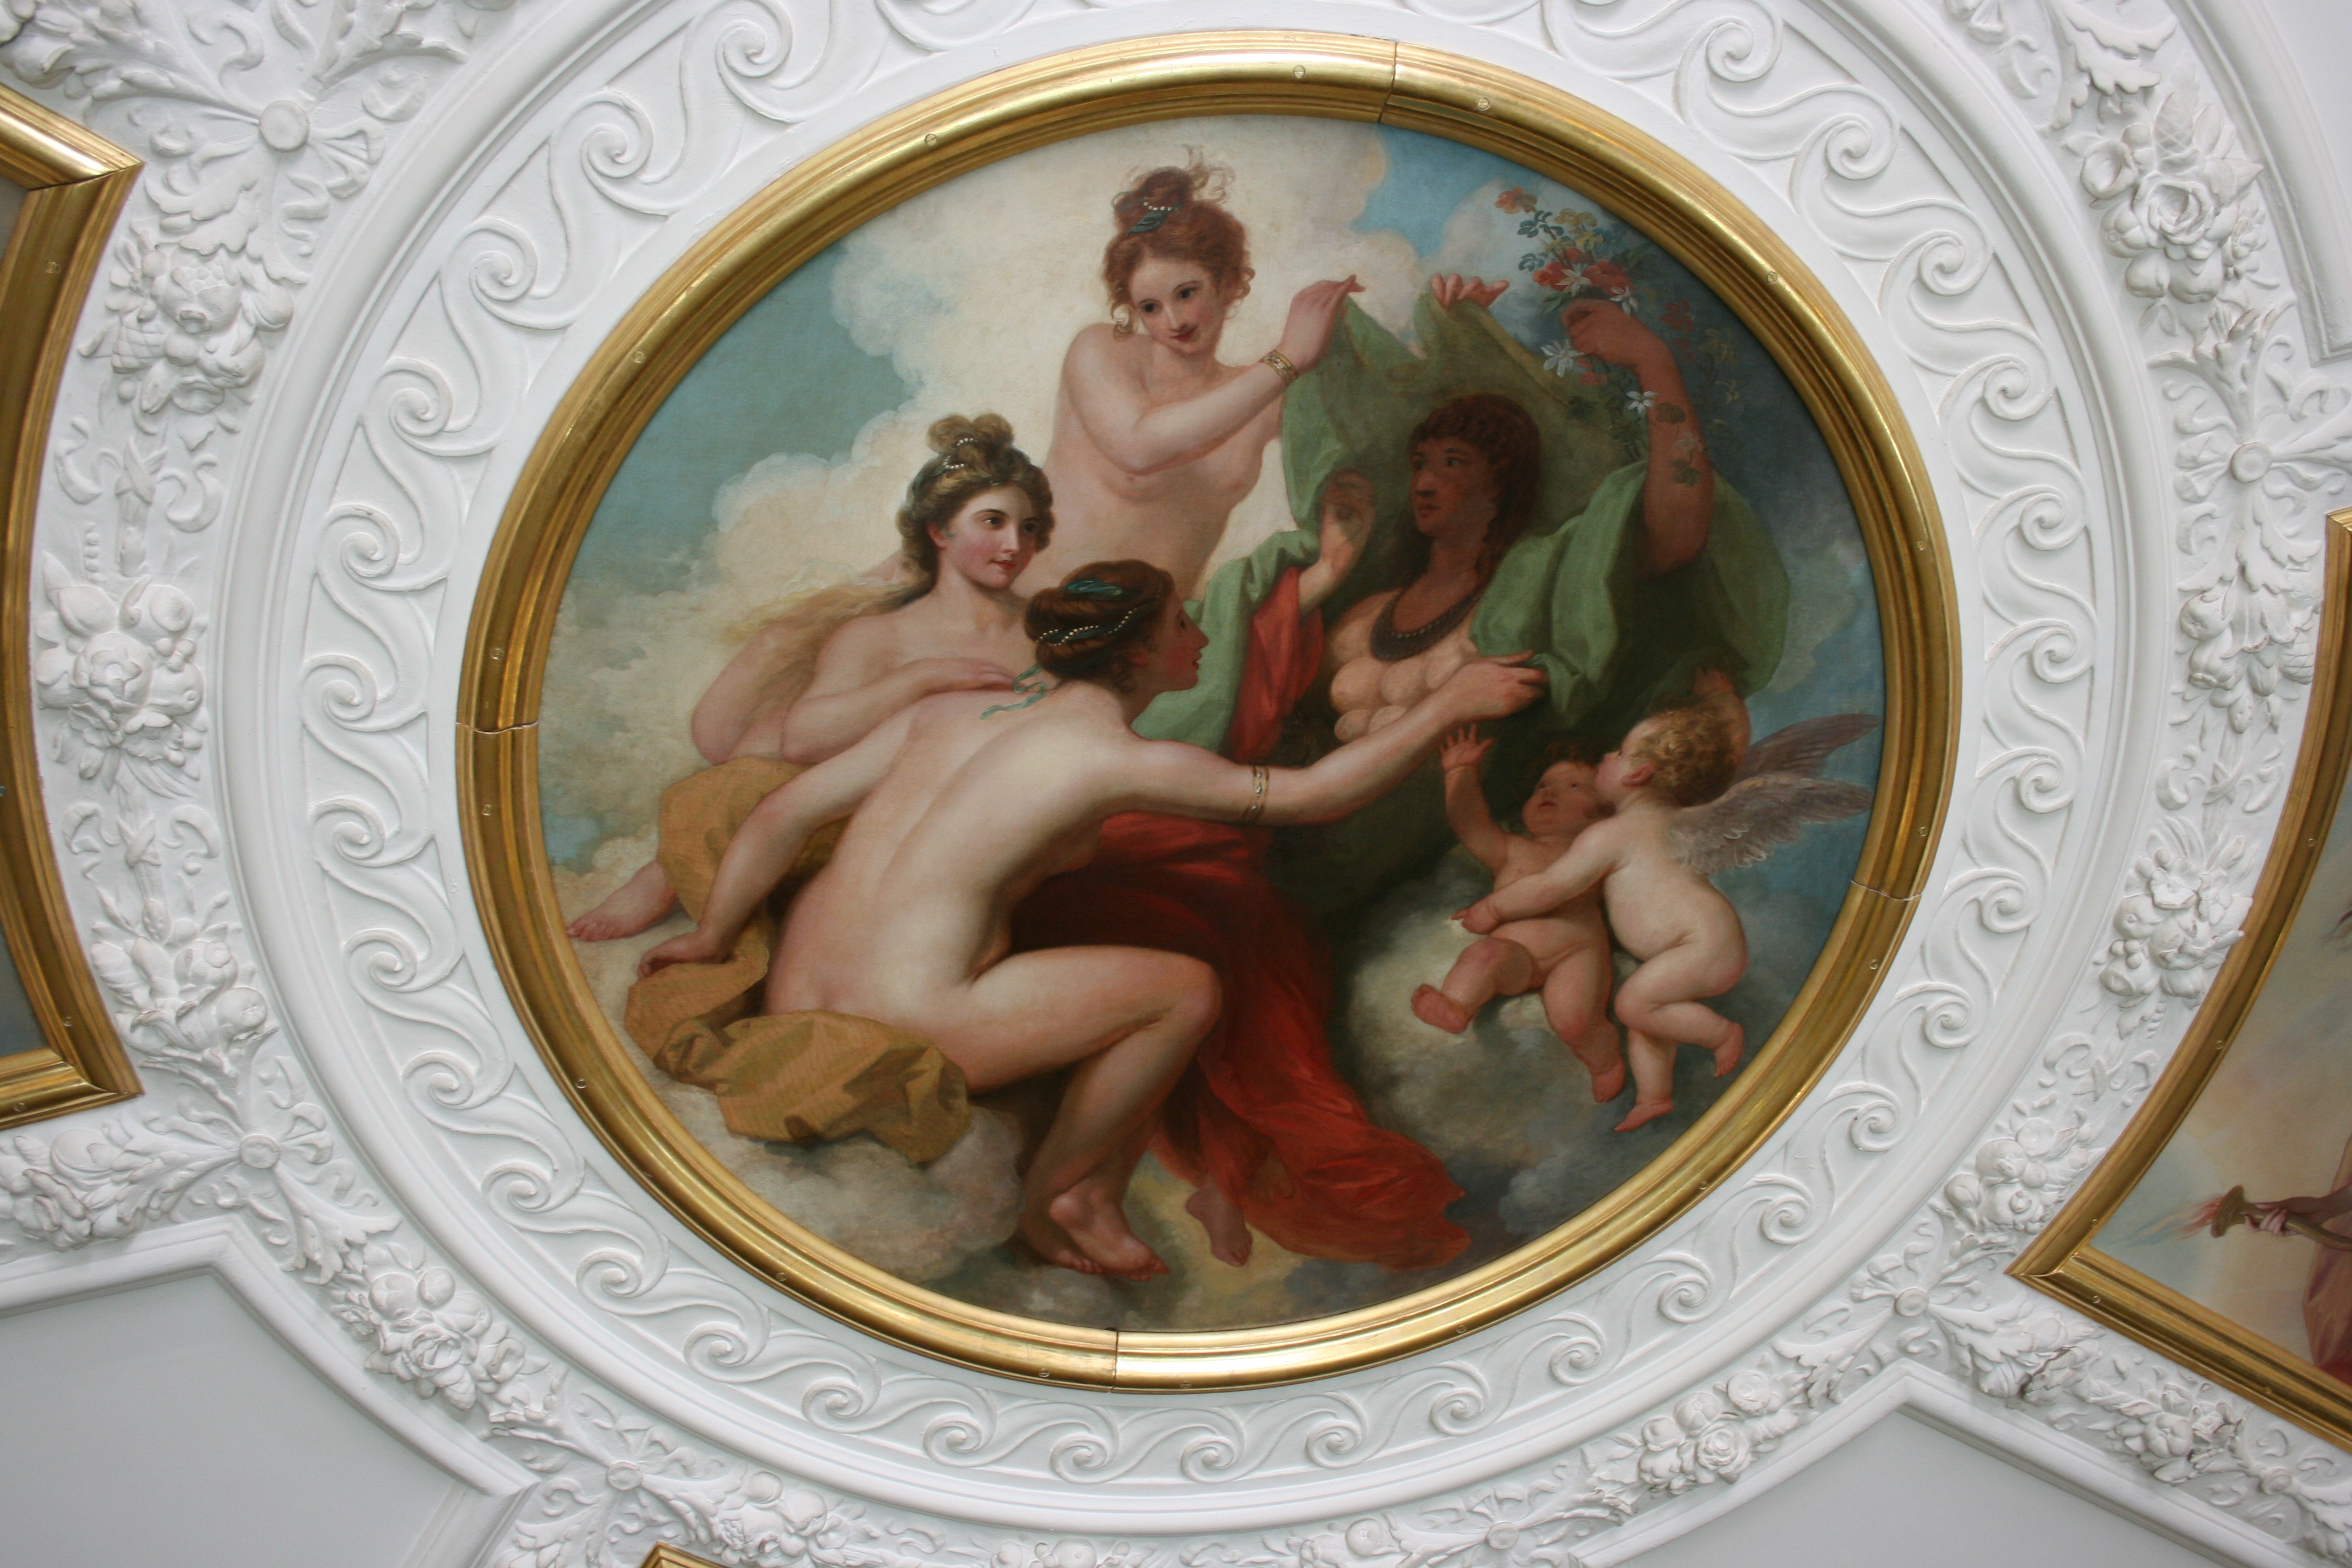
london, art, picture frame, carving, relief, mythology, ancient history, painted ceiling, decorative plaster, royal academy of art